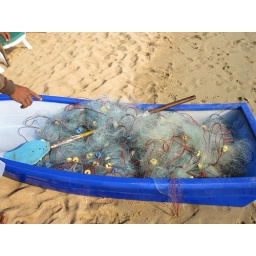
Couple fellows came ashore with this boat ,net and fish in the bottom of the boat.